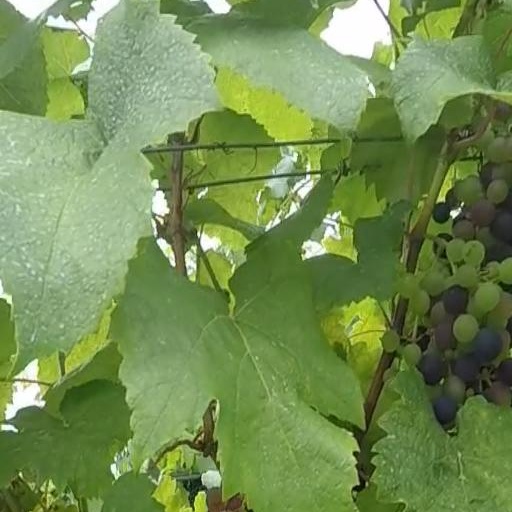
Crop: grape